Mita Noor

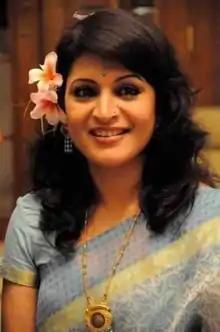

Sabina Yasmin Mita Noor (known as Mita Noor; born 28 September 1971; died 1 July 2013) was a Bangladeshi actress. On 1 July 2013, she committed suicide by hanging herself at her home in Gulshan, Dhaka.